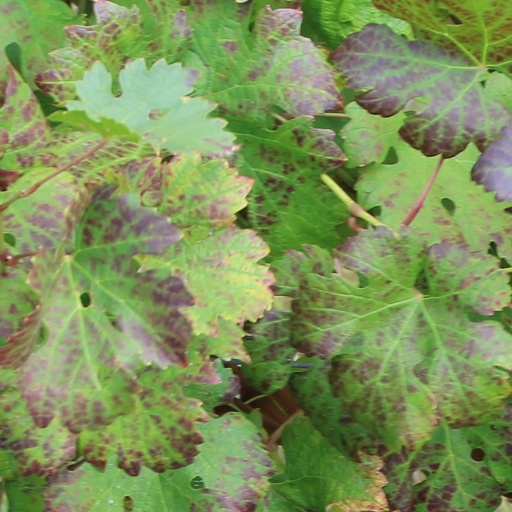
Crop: grape